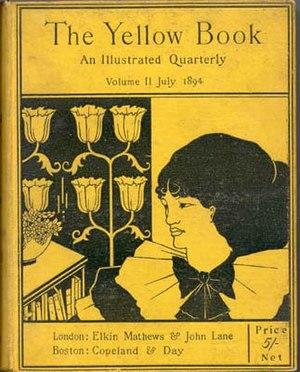
Charlotte Mary Mew est une poétesse anglaise de l'époque victorienne.
The Yellow Book est une revue artistique et littéraire britannique, publiée à Londres par Charles Elkin Mathews et John Lane, puis par John Lane seul, entre 1894 et 1897. Le Yellow Book était publié par la maison d'édition fondée par Mathews et Lane, la Bodley Head.
Aubrey Vincent Beardsley, né le 21 août 1872 à Brighton et mort le 15 mars 1898 à Menton, est un graveur et illustrateur britannique, souvent associé au mouvement art nouveau.